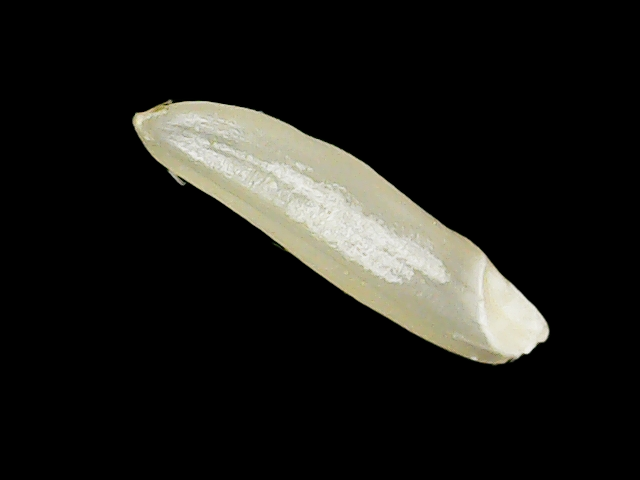
Rice variety: Binadhan25